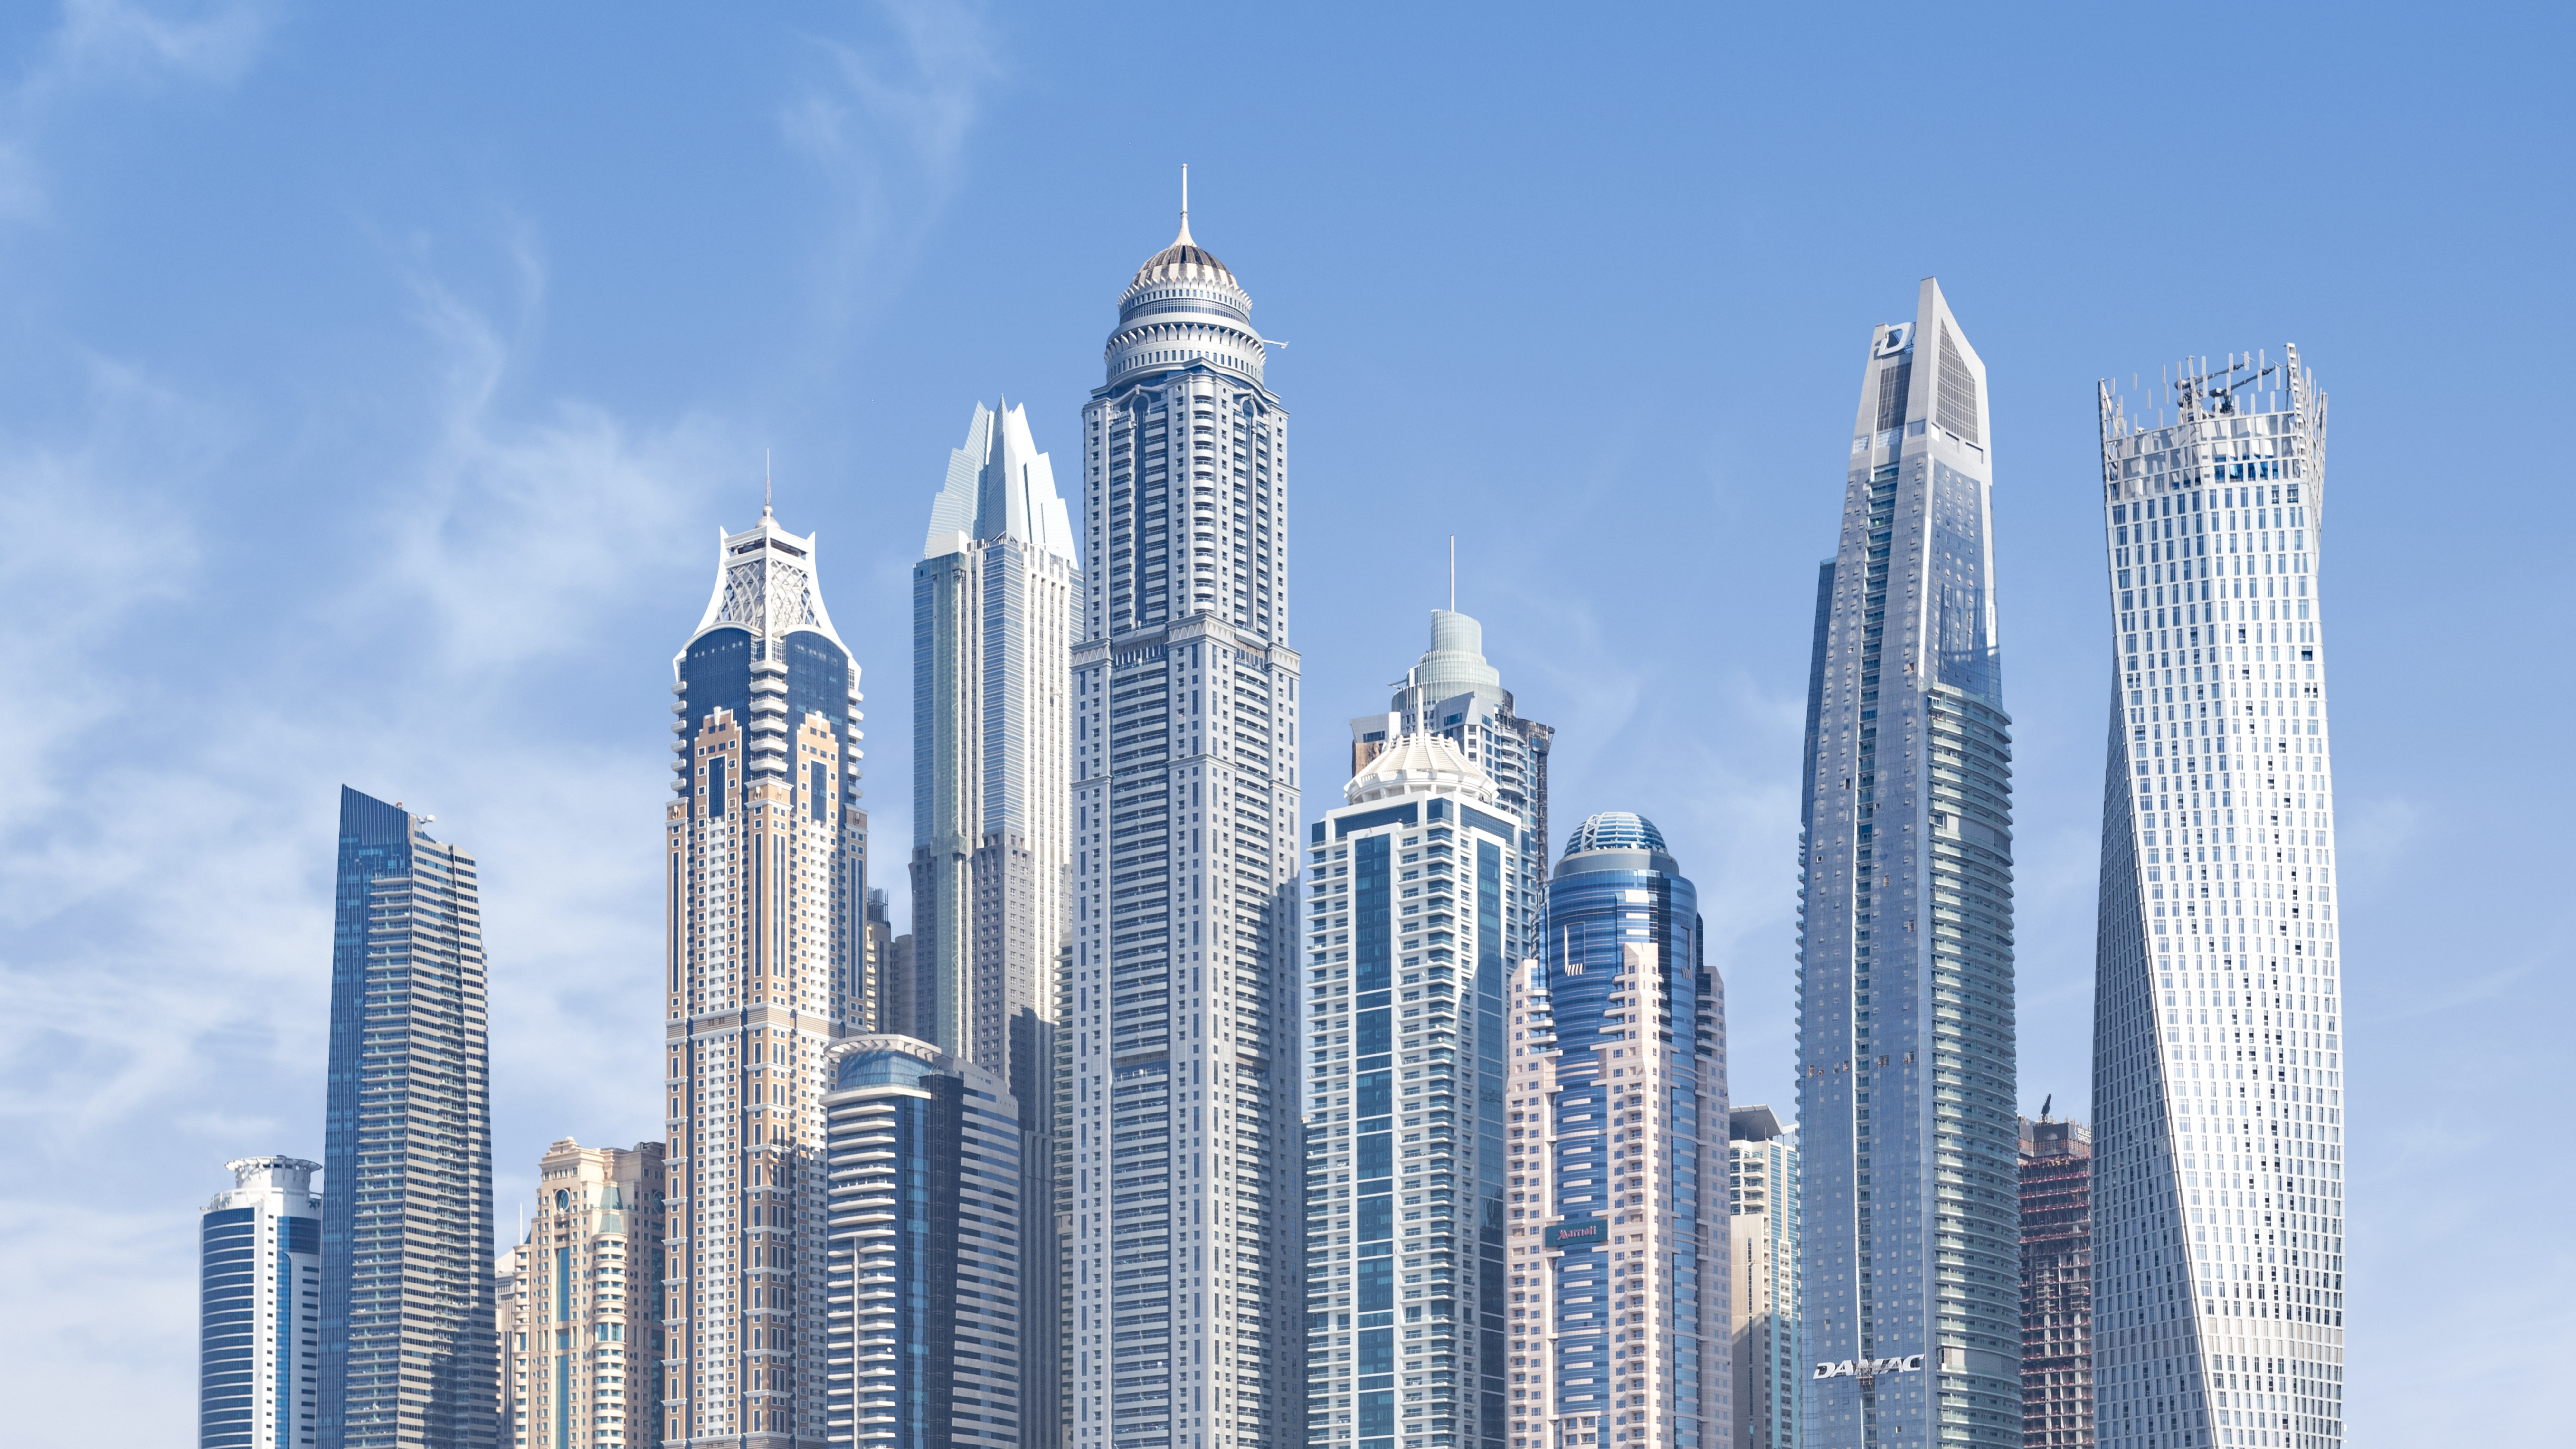
city, metropolitan area, skyscraper, metropolis, daytime, building, landmark, tower block, urban area, sky, cityscape, skyline, tower, corporate headquarters